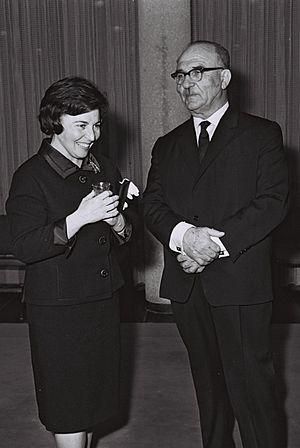
Le conjoint du Premier ministre israélien est le mari ou la femme du Premier ministre d'Israël. Il assiste le Premier ministre dans ses fonctions cérémonielles. La femme du Premier ministre actuel, Benyamin Netanyahou, est Sara Netanyahou.
Miriam Eshkol est l'épouse du Premier ministre d'Israël, Levi Eshkol au pouvoir de 1964 à 1969.